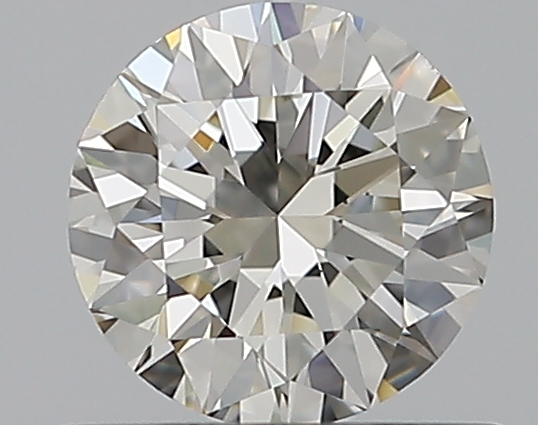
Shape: round
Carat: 0.5
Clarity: VS1
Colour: K
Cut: VG
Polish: EX
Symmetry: VG
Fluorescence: N
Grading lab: GIA
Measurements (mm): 5.07 x 5.09 x 3.14